Rose Revolution

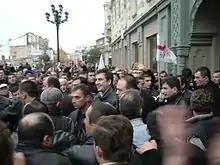
Mikheil Saakashvili with protestors

Georgia held parliamentary elections on November 2, 2003. At stake were 235 seats in parliament of which 135 would be decided by a nationwide proportional party-list system and 85 were "majoritarian" contests in which a winner would be determined in each of Georgia's 85 electoral districts. In addition, a nationwide referendum was held on whether the future parliament should be reduced to 150 members. Voters used a separate ballot for each of these three contests, folding them together and placing them in a single envelope which was then put in the ballot box. This was not a presidential election; that was set to occur in the spring of 2005, at the expiration of President Shevardnadze's second and final term.